AJJ (band)

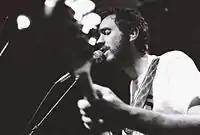
Ben Gallaty, bassist

AJJ (formerly known as Andrew Jackson Jihad) was formed by Sean Bonnette, Ben Gallaty, and drummer Justin James White, who left the band soon after. They recorded the band's first LP, "Candy Cigarettes & Cap Guns", released through the Audioconfusion Manifesto label in 2005.